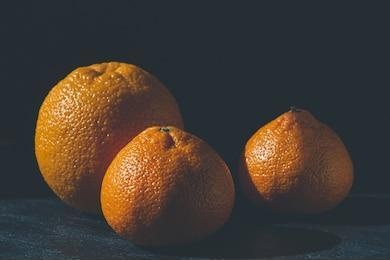
Label: mandarine